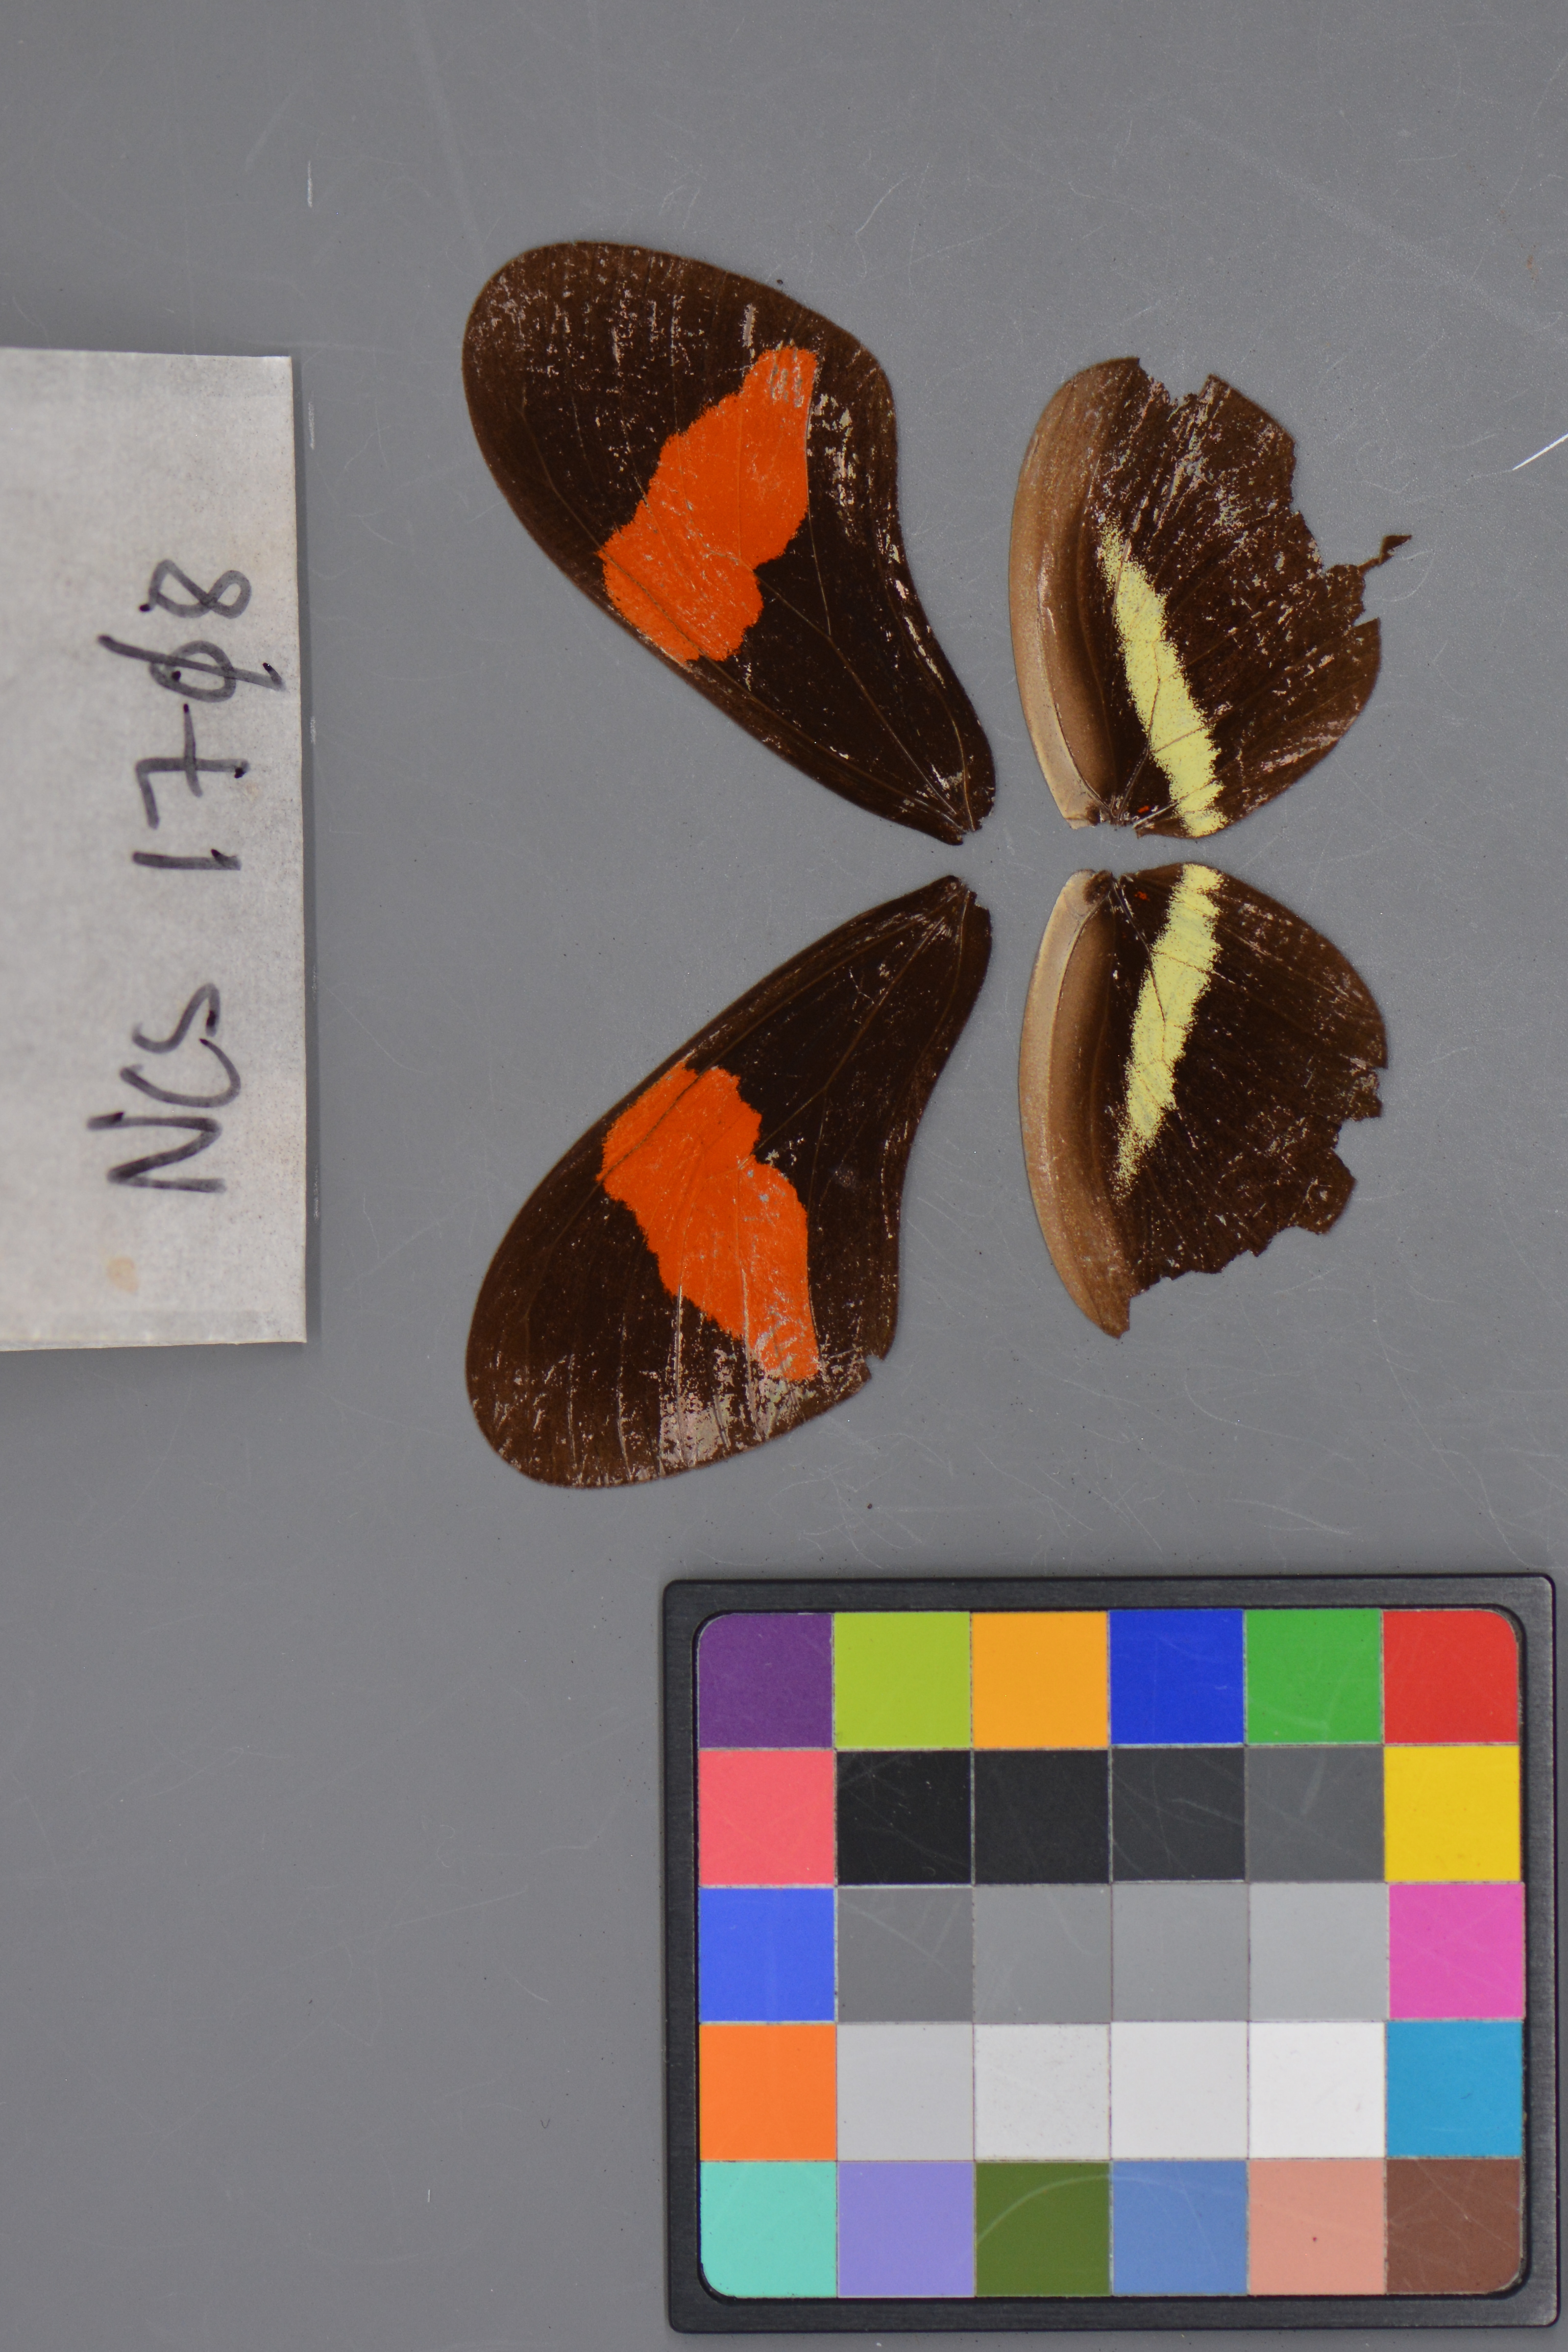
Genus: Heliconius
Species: erato
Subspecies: demophoon
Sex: female
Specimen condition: damaged
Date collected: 25-Oct-08